Idstein

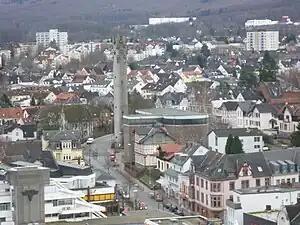
View from the Hexenturm to St. Martin, 2010

The private "Kalmenhof" clinic in Idstein was drawn into the Nazi Euthanasia programme. Under Action T4, the Kalmenhof served as a way station for Hadamar killing centre. After the gassings at Hadamar came to an end in the face of public protests, especially from the churches, the Kalmenhof itself, in the course of "Aktion Brandt", became a killing institute; patients here were murdered with poison injections.